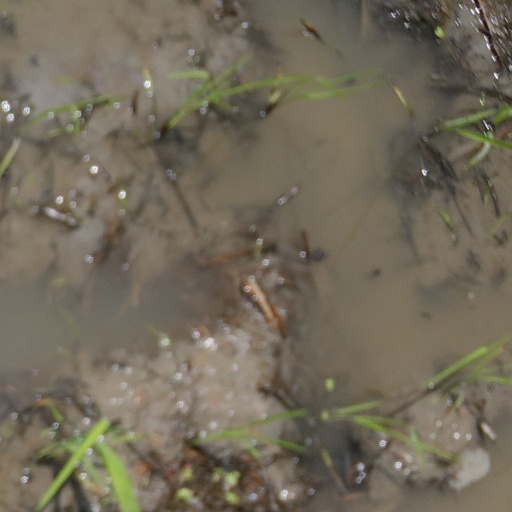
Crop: rice